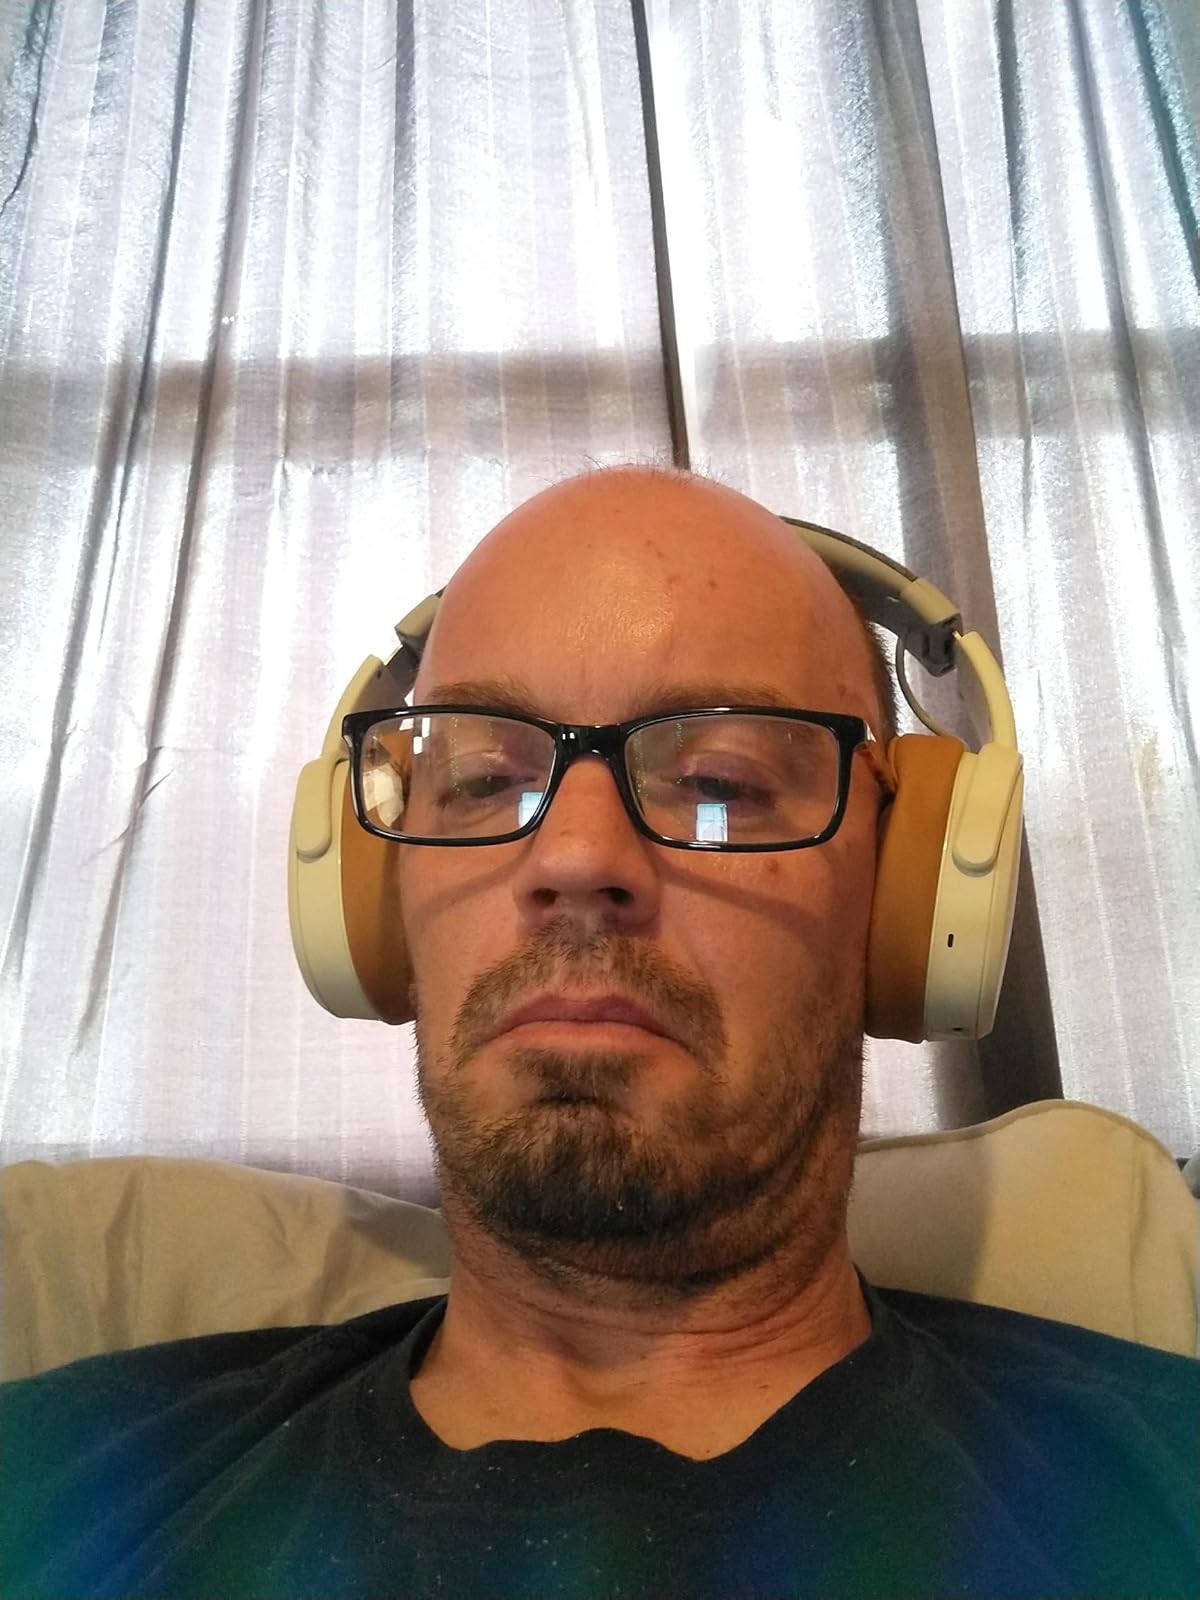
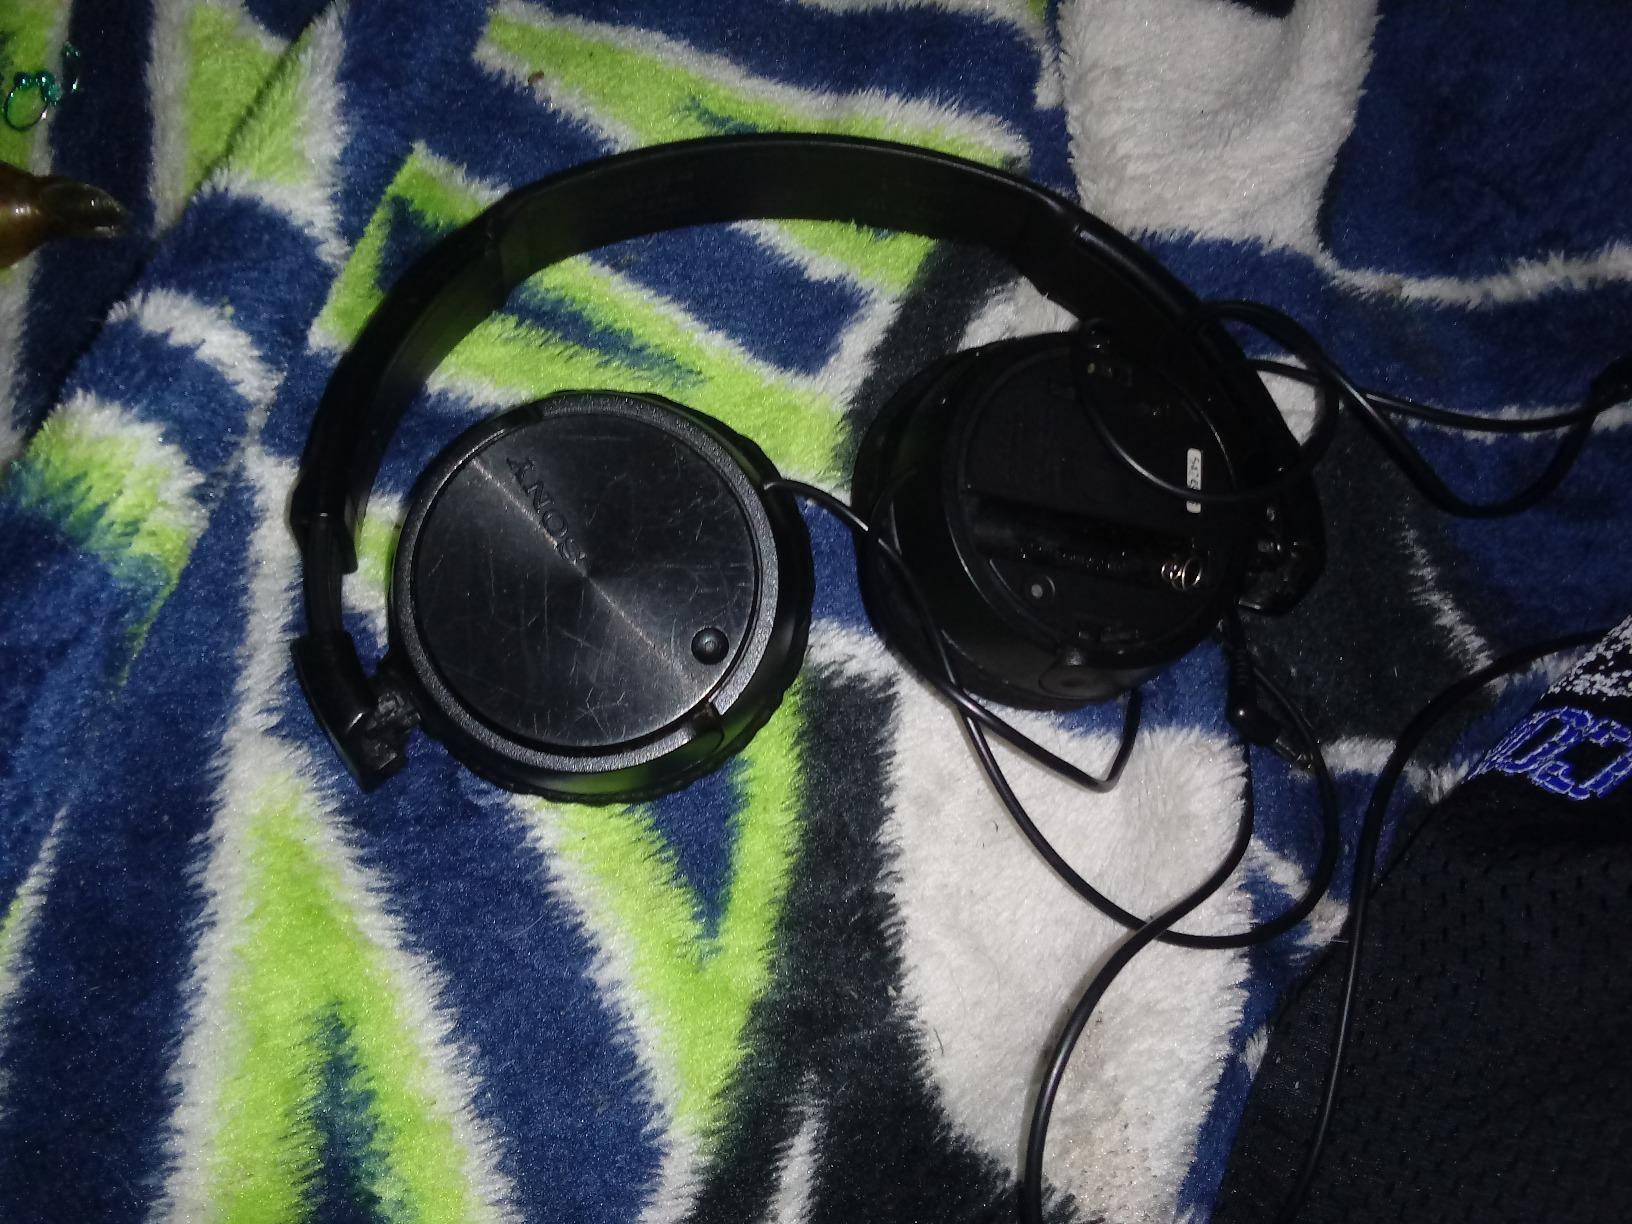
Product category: headphones
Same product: no